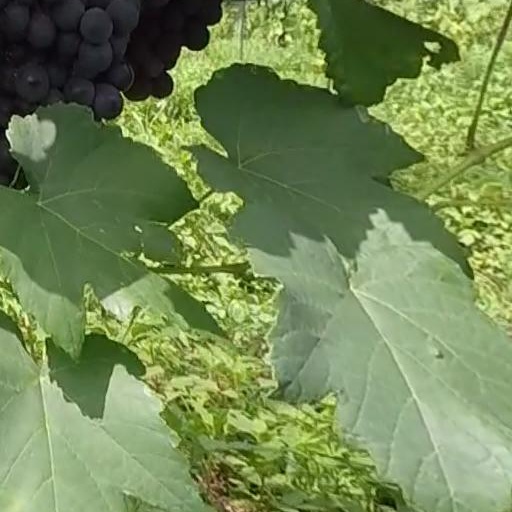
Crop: grape